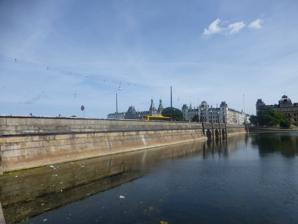
Building: Dronning Louises Bro
Country: Denmark
Year built: 1887
This article is about the bridge in Denmark. For the bridge on the Lithuania–Russia border, see Queen Louise Bridge . Bridge in Søtorvet, Nørrebro Dronning Louises Bro Coordinates 55°41′12″N 12°33′50″E / 55.6867°N 12.5638°E / 55.6867; 12.5638 Carries Motor vehicles , pedestrian and bicycle traffic Crosses The Lakes Locale Søtorvet Nørrebro Characteristics Design Arch bridge History Designer Vilhelm Dahlerup Construction start 1885 Construction end 1887 Location Dronning Louises Bro ( English : Queen Louise's Bridge) is a bridge across The Lakes in central Copenhagen , Denmark . It joins Frederiksborggade in Indre By (city centre) with Nørrebrogade in Nørrebro and separates Sortedam Lake (Sortedam Sø) to the northeast from Peblinge Lake (Peblinge Sø) to the south west. The bridge was designed by Vilhelm Dahlerup , and constructed between 1885 and 1887.  The bridge is named after Queen Louise , King Christian IX 's wife. It was listed in 1997. History The first bridges Peblinge Bridge The site where Søtorvet was later built with the old Peblinge Bridge in the foreground A bridge (fjællebroen)) located close to the site of the current bridge is mentioned in 1562. It provided a link between Copenhagen's North Gate and the Nørrebro Road (Nørrebro Landevej) In 1618-20, Christian IV built a combined embankment and a wooden bridge as part of his new Frederiksborg Road. The crossing was improved in the 1720s. The embankments in each end was reinforced with large stones and the central bridge section was replaced by a drawbridge . The new bridges A visualization of Blichfeldt's proposal Emil Blichfeldt 's unrealized proposal The current bridge in 1899 In the second half of the 19th century the bridge was unable to cope with the booming traffic that was a result of the redevelopment of the area outside Copenhagen's fortifications as well as the growing population in general. The crossing was notorious for being windy even on quiet days and the architect Emil Blichfeldt therefore proposed a bridge lined with shop with inspiration from the Medieval bridges of Florence and Venice . Blichfeld pointed out that the extension of Frederiksborggade had developed into a thriving shopping street with no vacant shops and that the solution would therefore make sense. His proposal was featured in the magazine Ude og Hjemme in 1883 where it was described as "both practical and artistically well-designed. The proposal was discussed on a meeting in the City Council on 18 April 1884 where it was supported by 13 votes against 12 but the magistrate instead chose a simpler and more traditional proposal by Vilhelm Dahlerup. Construction began in 1885 and the bridge opened on Queen Louise's 70th birthday 7 September 1887. The bridge became known as the Peblinge Bridge (Peblingebroen). Design Queen Louise's Bridge is built of granite and has three arches. The cast iron railings are decorated by four identical bronze cartouches featuring Copenhagen's coat of arms surrounded by weapons, helmets and lions. The railing integrates eight lampposts and four flagpoles. It was listed in 1997. Cultural references The bridge is mentioned in the song Hjerterdame on Kim Larsen og Bellami's 1986 album Forklædt som voksen . The bridge was located close to Kim Larsen 's home on Rørholmsgade. See also List of bridges in Copenhagen References